James Harbottle Boyd

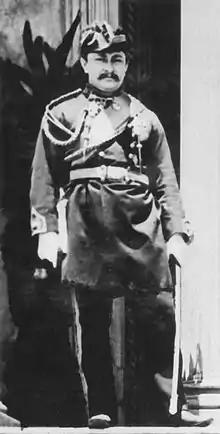

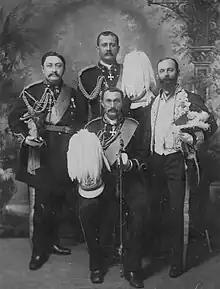
Queen Liliuokalani's Staff: Left to right, Col. J. H. Boyd, Col. Henry F. Bertelmann, Chamberlain James W. Robertson, Boyd's brother-in-law. Seated Col. John D. Holt.

James Aalapuna Harbottle Boyd (July 4, 1858 – August 14, 1915) was a military official under the Kingdom of Hawaii. He served King Kalākaua and Queen Liliʻuokalani and was the inspiration for the song "Aloha ʻOe".